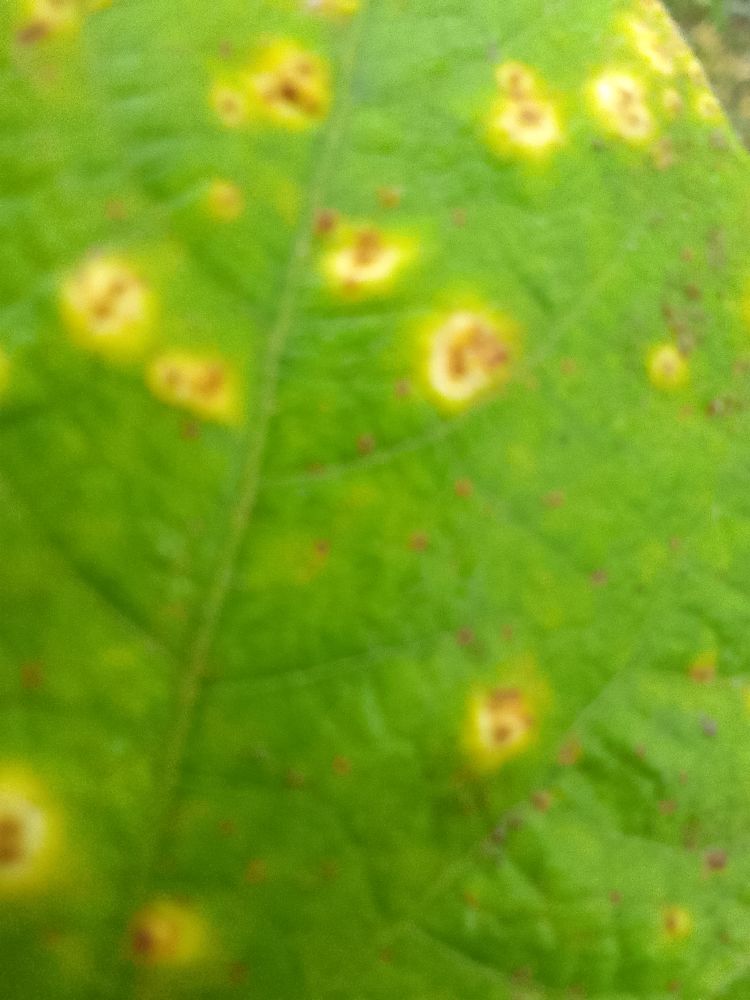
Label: rust